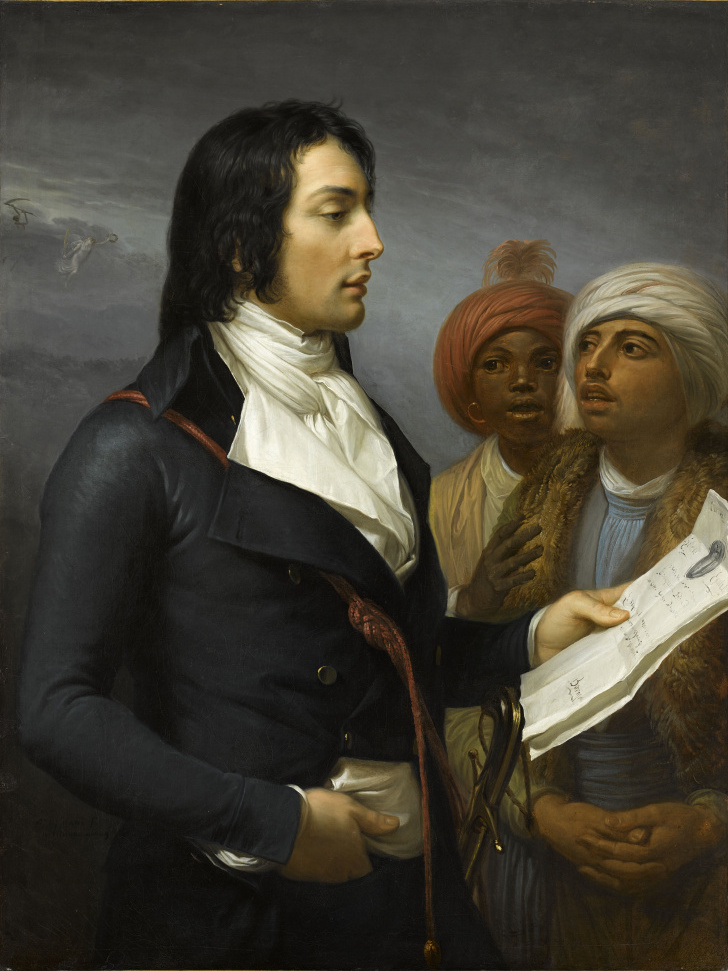
หลุยส์ เดอแซ

| image =Louis charles desaix.jpg
| birth_date =17 สิงหาคม 1768
| death_date =14 มิถุนายน 1800 (31 ปี)
| birth_place =Ayat-sur-Sioule ฝรั่งเศส
| death_place =Spinetta Marengo อิตาลี
| allegiance = ราชอาณาจักรฝรั่งเศส สาธารณรัฐฝรั่งเศสที่ 1
| branch =กองทัพบก
| serviceyears =1783–1800
| rank = พลเอก (Général de division)
| battles =สงครามปฏิวัติฝรั่งเศสสงครามสหสัมพันธมิตรครั้งที่สอง
หลุยส์ ชาร์ล อ็องตวน เดอแซ () เป็นผู้บัญชาการทหารในสงครามปฏิวัติฝรั่งเศส และได้รับการยอมรับนับถือเป็นหนึ่งในแม่ทัพที่ยิ่งใหญ่ในช่วงสงครามปฏิวัติฝรั่งเศส จากการที่เขาเป็นแม่ทัพผู้ใจกว้างและมีมนุษยธรรม เขามีอุปนิสัยอ่อนน้อมถ่อมตน และมักแต่งกายอย่างเรียบง่ายด้วยเสื้อคลุมสีน้ำเงินที่ขาดนิดหน่อย เขาเป็นเพื่อนสนิทร่วมอาชีพกับนายพลหลุยส์-นีกอลา ดาวู และฌ็อง เรนีแย
เดอแซเรียนทหารตั้งแต่อายุแปดขวบ เขาเป็นคนที่มีจิตใจรักเสรีภาพ และปฏิเสธที่จะอพยพตามครอบครัวออกนอกฝรั่งเศสเมื่อเกิดสงครามปฏิวัติฝรั่งเศสในปี 1791 เขาเข้าสังกัดกองทัพแม่น้ำไรน์ โดยเป็นนายทหารคนสนิทนายพลวิกตอร์ เดอ บรอย ซึ่งเป็นบุตรชายขุนนางชั้นดยุก เหตุนี้ทำให้เขาเกือบจะถูกกีโยตีนNathan D. Jensen. General Louis-Charles-Antoine Desaix de Veygoux แต่แล้วเขาก็เอาตัวรอดมาได้ ผลงานอันเด่นชัดของเขาก็เป็นที่ชื่นขอบของผู้นำสาธารณรัฐ และมีความก้าวหน้าเรื่อยมา
นายพลเดอแซเคยเข้าร่วมในการทัพอียิปต์ และการทัพอิตาลี เขาถูกยิงเสียชีวิตในยุทธการที่มาเร็งโก
==อ้างอิง==
หมวดหมู่:ผู้มีชื่อจารึกใต้ประตูชัยฝรั่งเศส
หมวดหมู่:นายพลชาวฝรั่งเศส